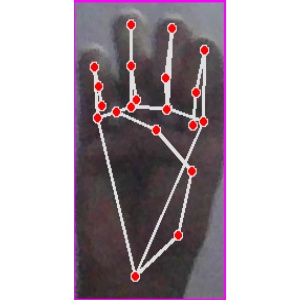
अक्षर: म